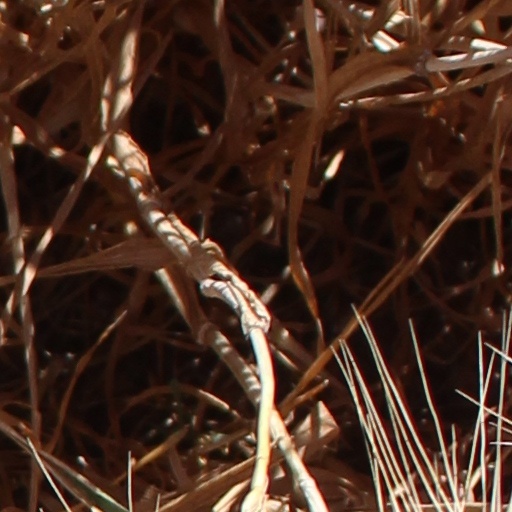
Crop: wheat